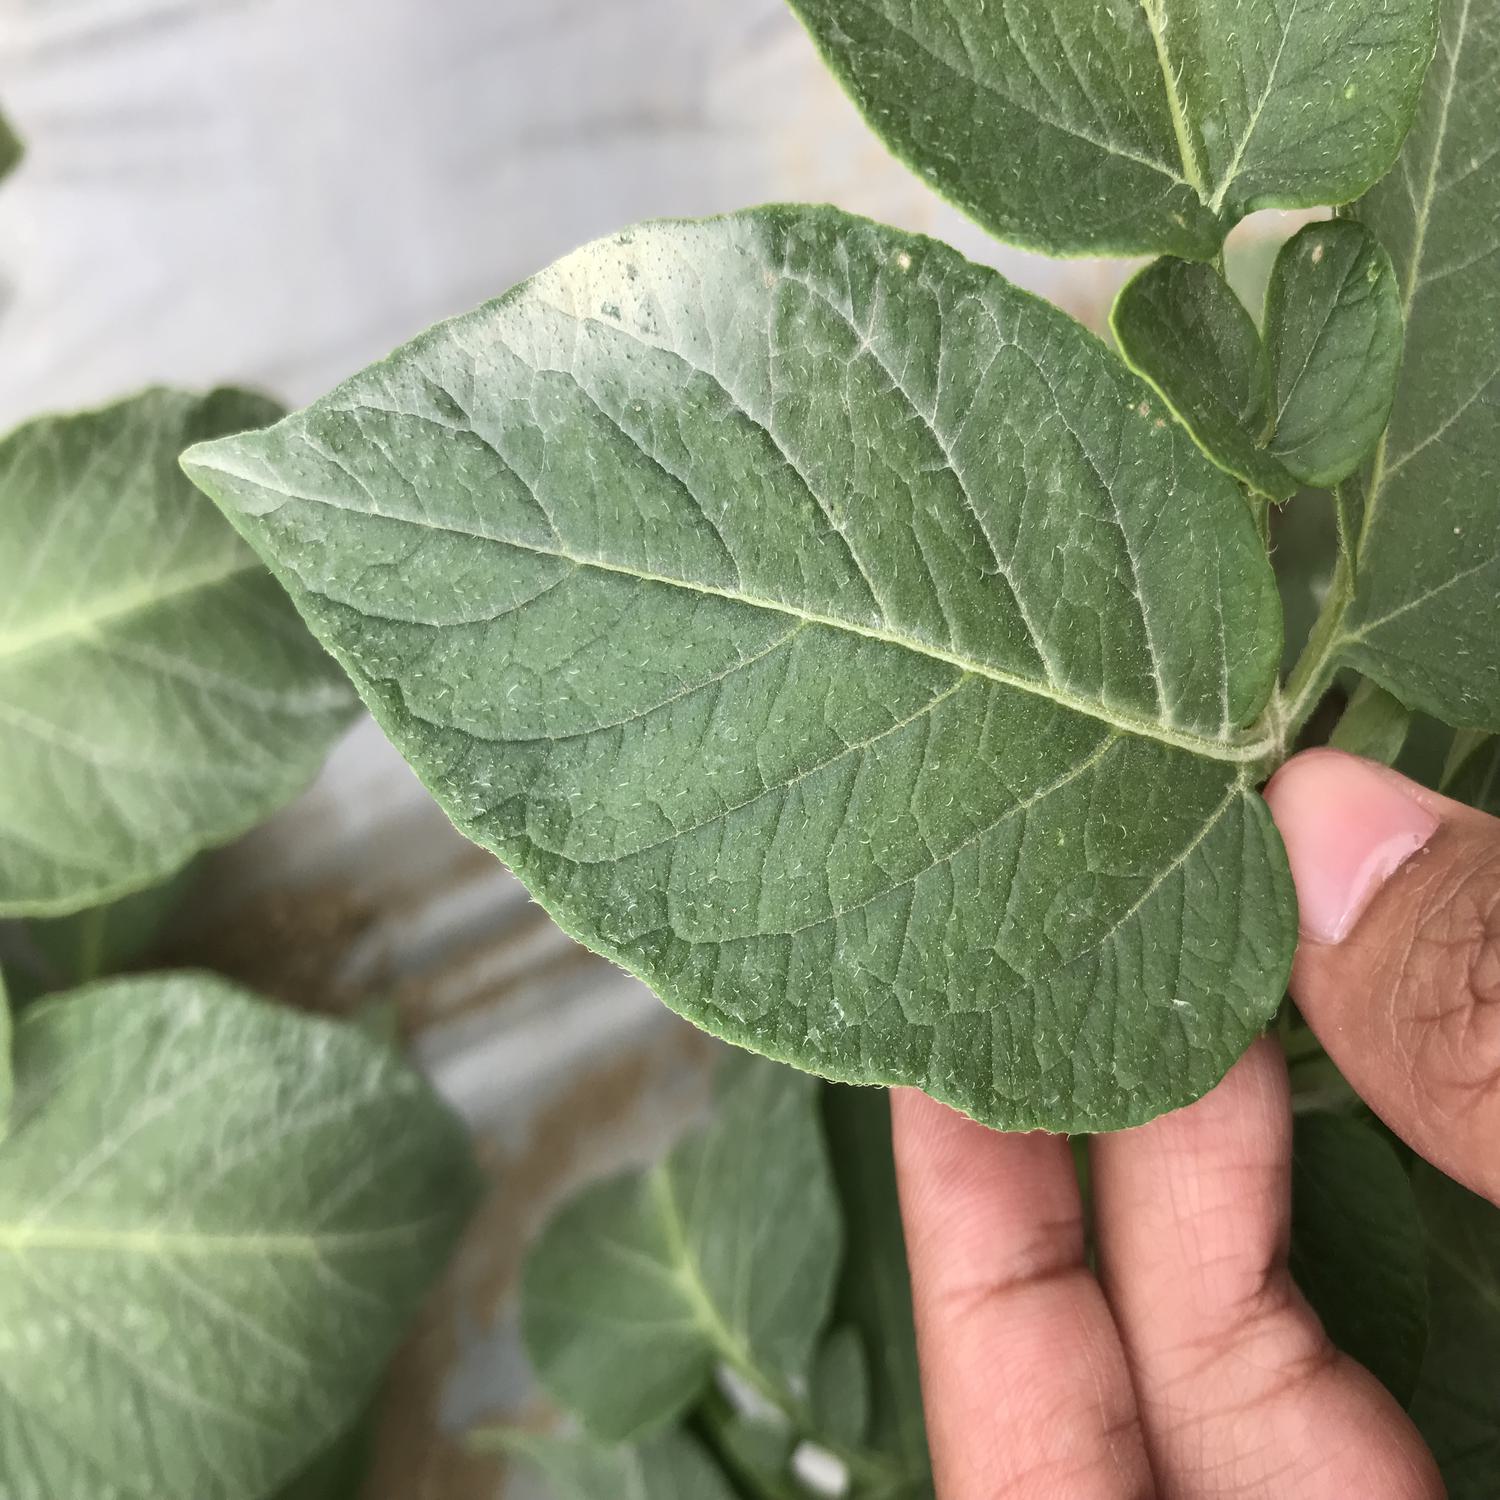
Label: Pest